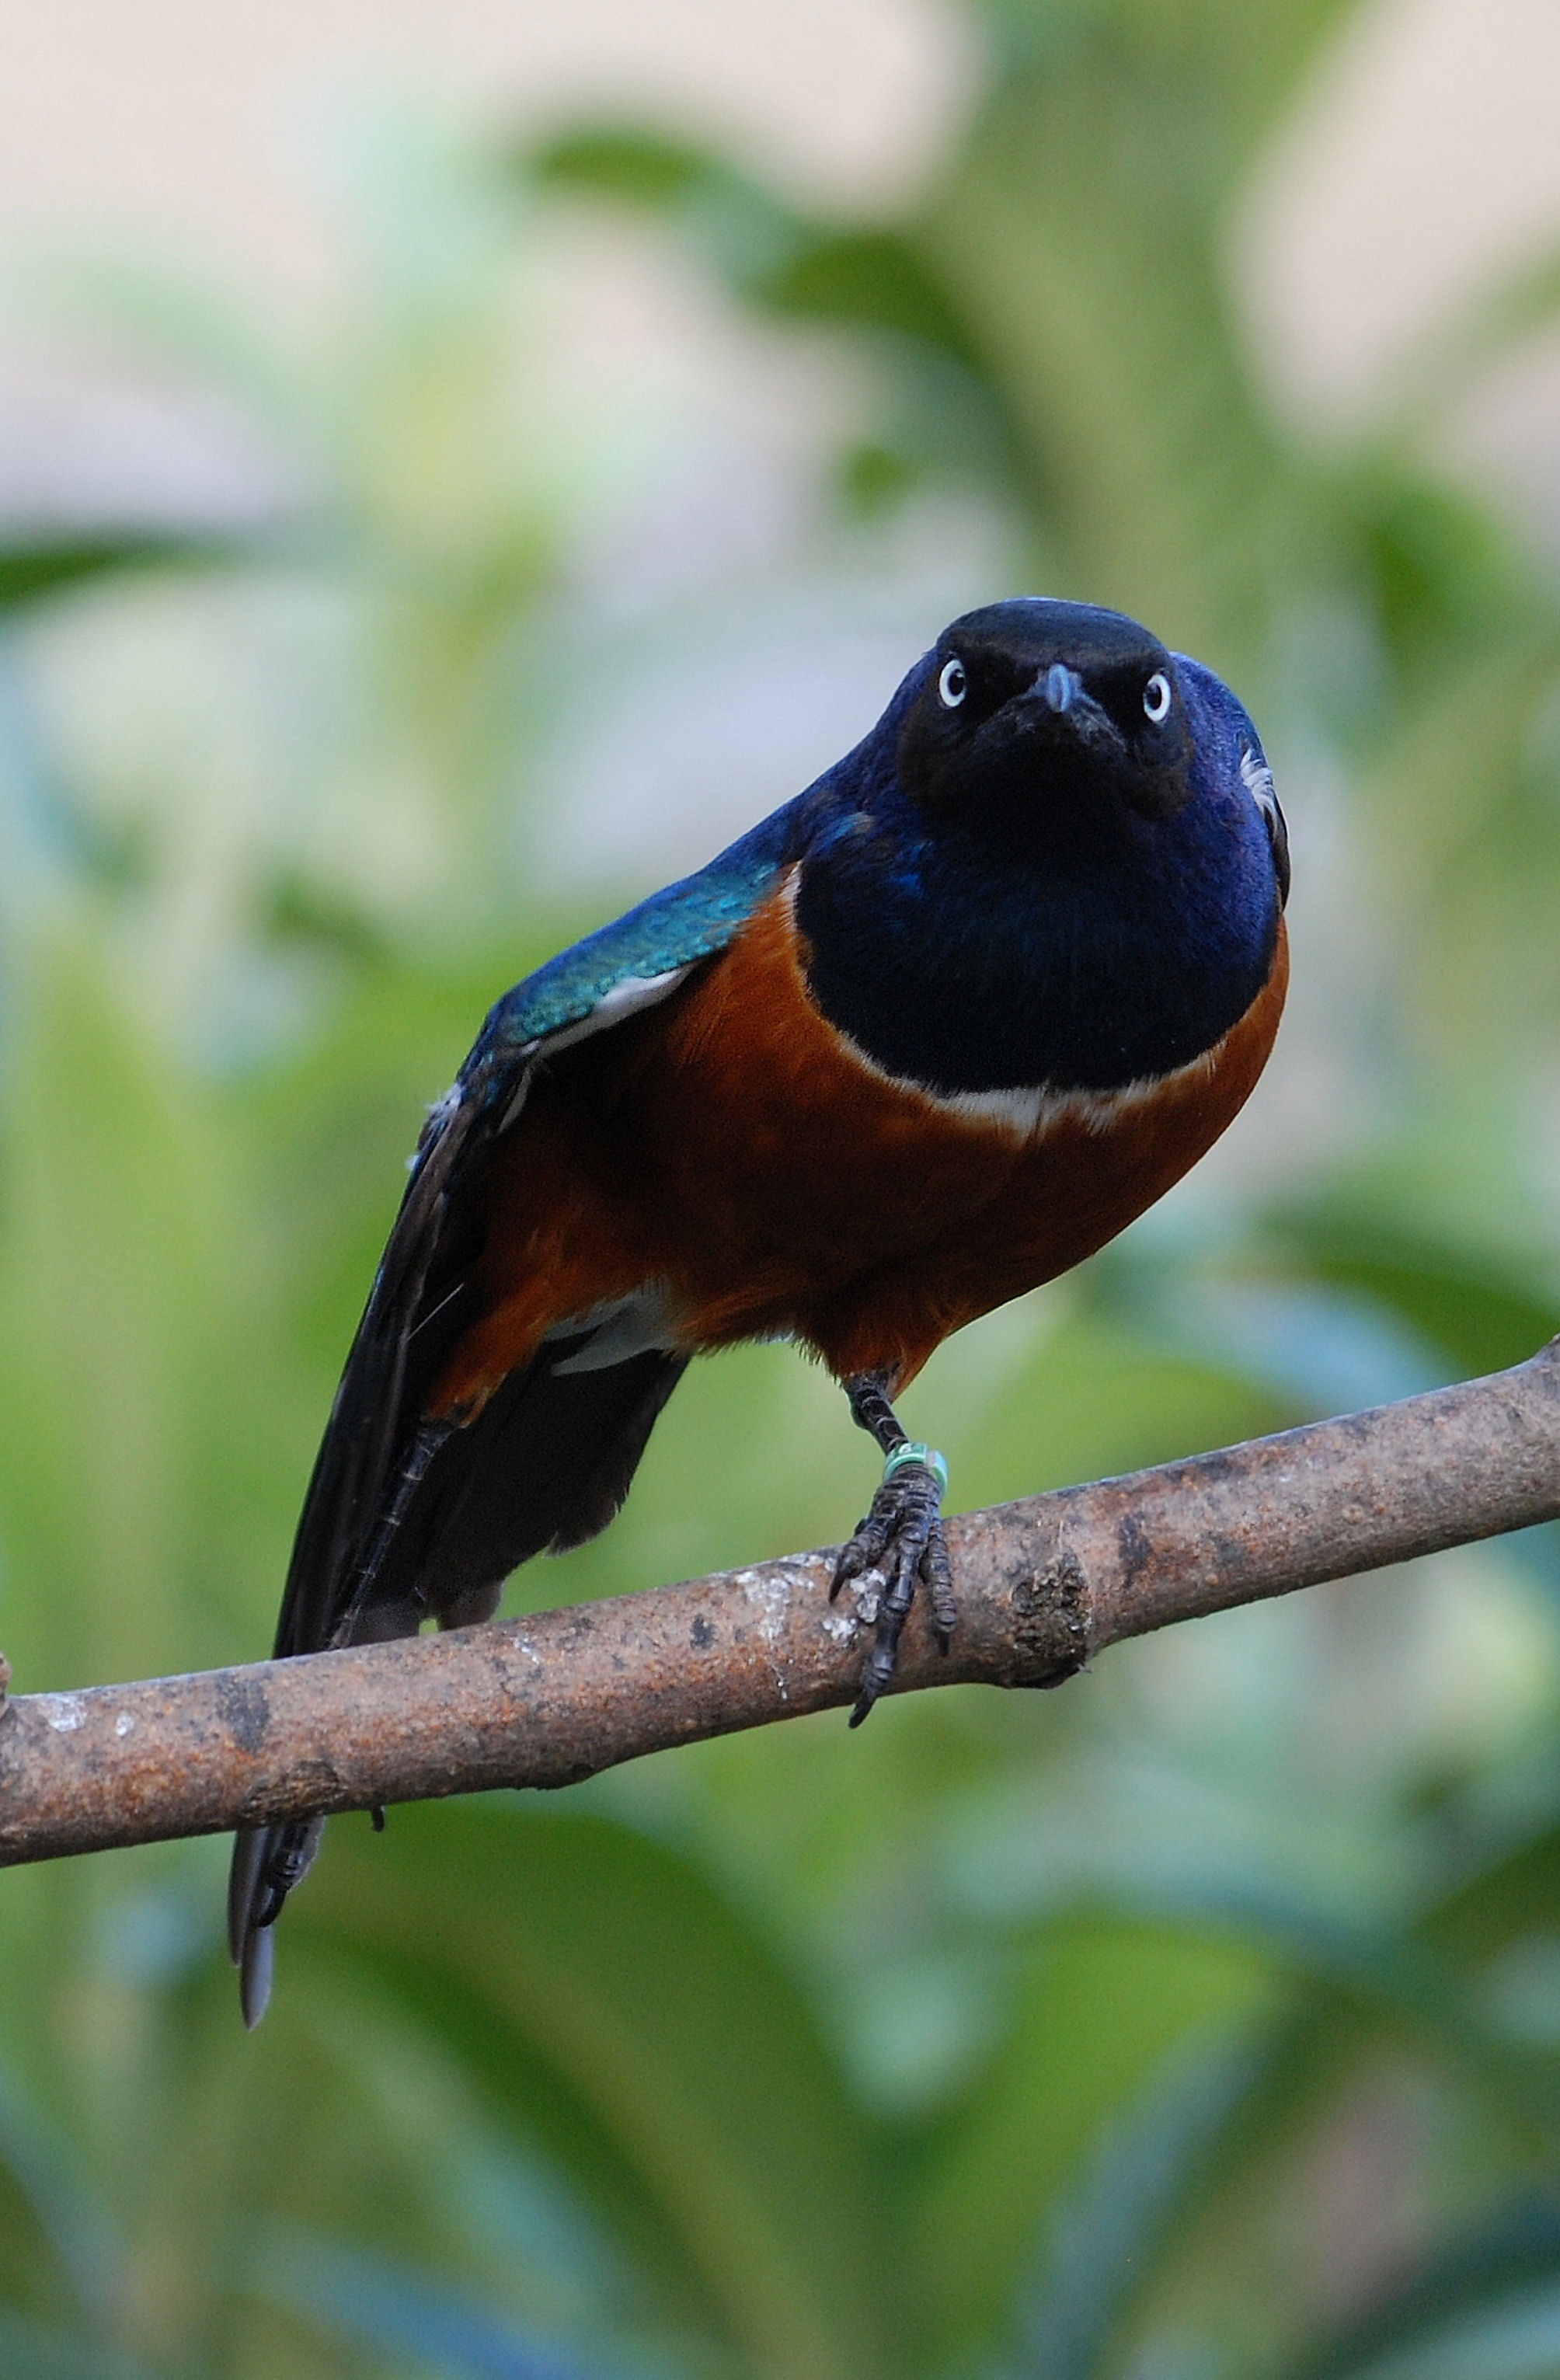
nature, branch, bird, flower, wildlife, green, beak, blue, robin, avian, fauna, close up, aves, wings, stretching, vertebrate, starling, avifauna, old world flycatcher, perching bird, superb starling, lamprotornis superbus